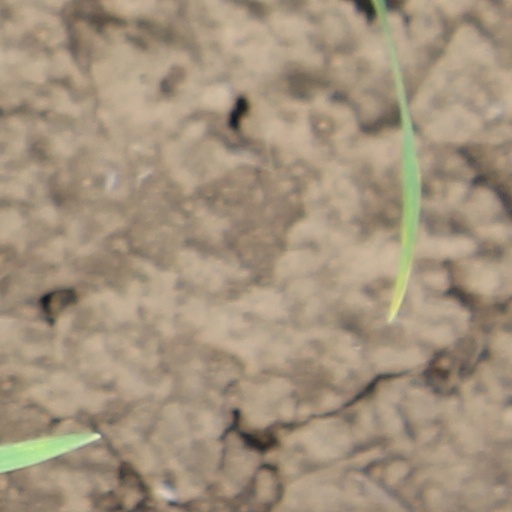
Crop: wheat